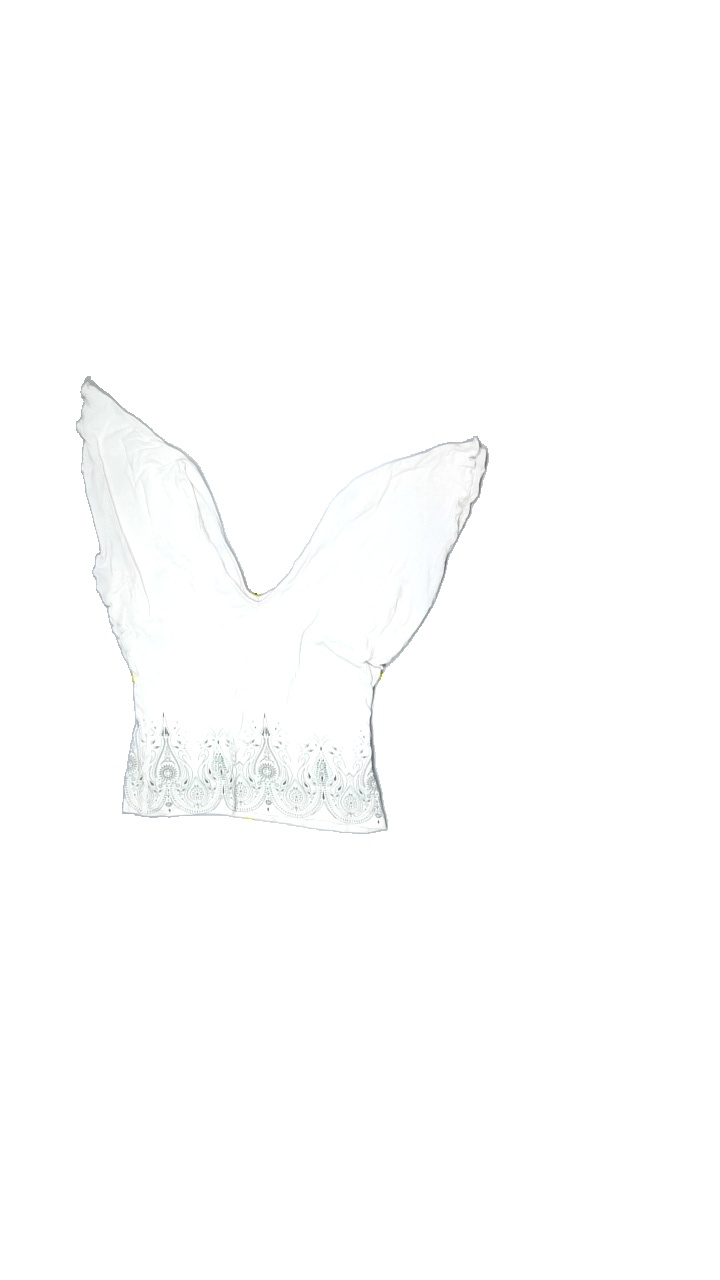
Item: Blouse (Ladies)
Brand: Missing
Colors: Multicolor, White, Brown, Green, Black
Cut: Regular, V-collar
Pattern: Geometric print
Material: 95%rayon 5%spandex
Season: Spring
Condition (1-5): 3
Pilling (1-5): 4
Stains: Minor
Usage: Export
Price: <50